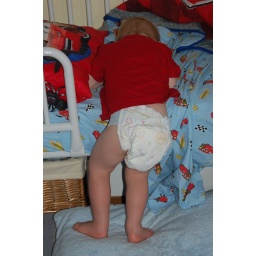
Jacob's first night sleeping in his big boy bed!